National responses to the COVID-19 pandemic

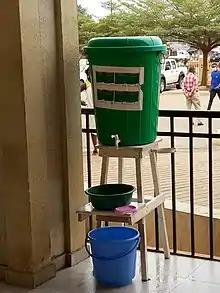
Veronica Bucket, a handwashing mechanism originating in Ghana. It is mounted in many open spaces and at entrances for mandatory hand-washing.

On 15 March, at 10 pm, President Nana Akufo-Addo banned all public gatherings including conferences, workshops, funerals, festivals, political rallies, church activities and other related events to reduce the spread of COVID-19 at a press briefing on the state of COVID-19. Basic schools, senior high schools and universities, both public and private, have also been closed. Only BECE and WASSCE candidates were permitted to remain in school under social distancing protocols.